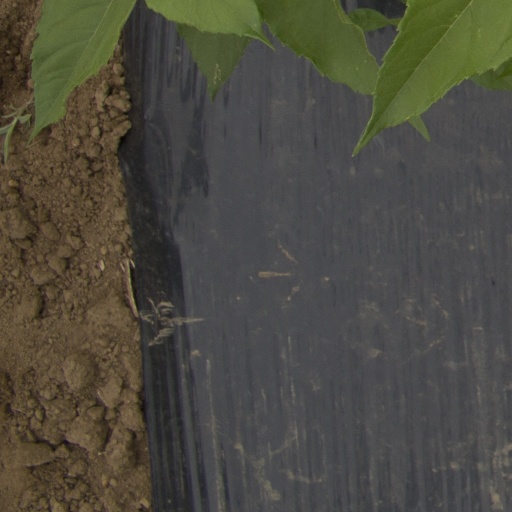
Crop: Jerusalem artichoke